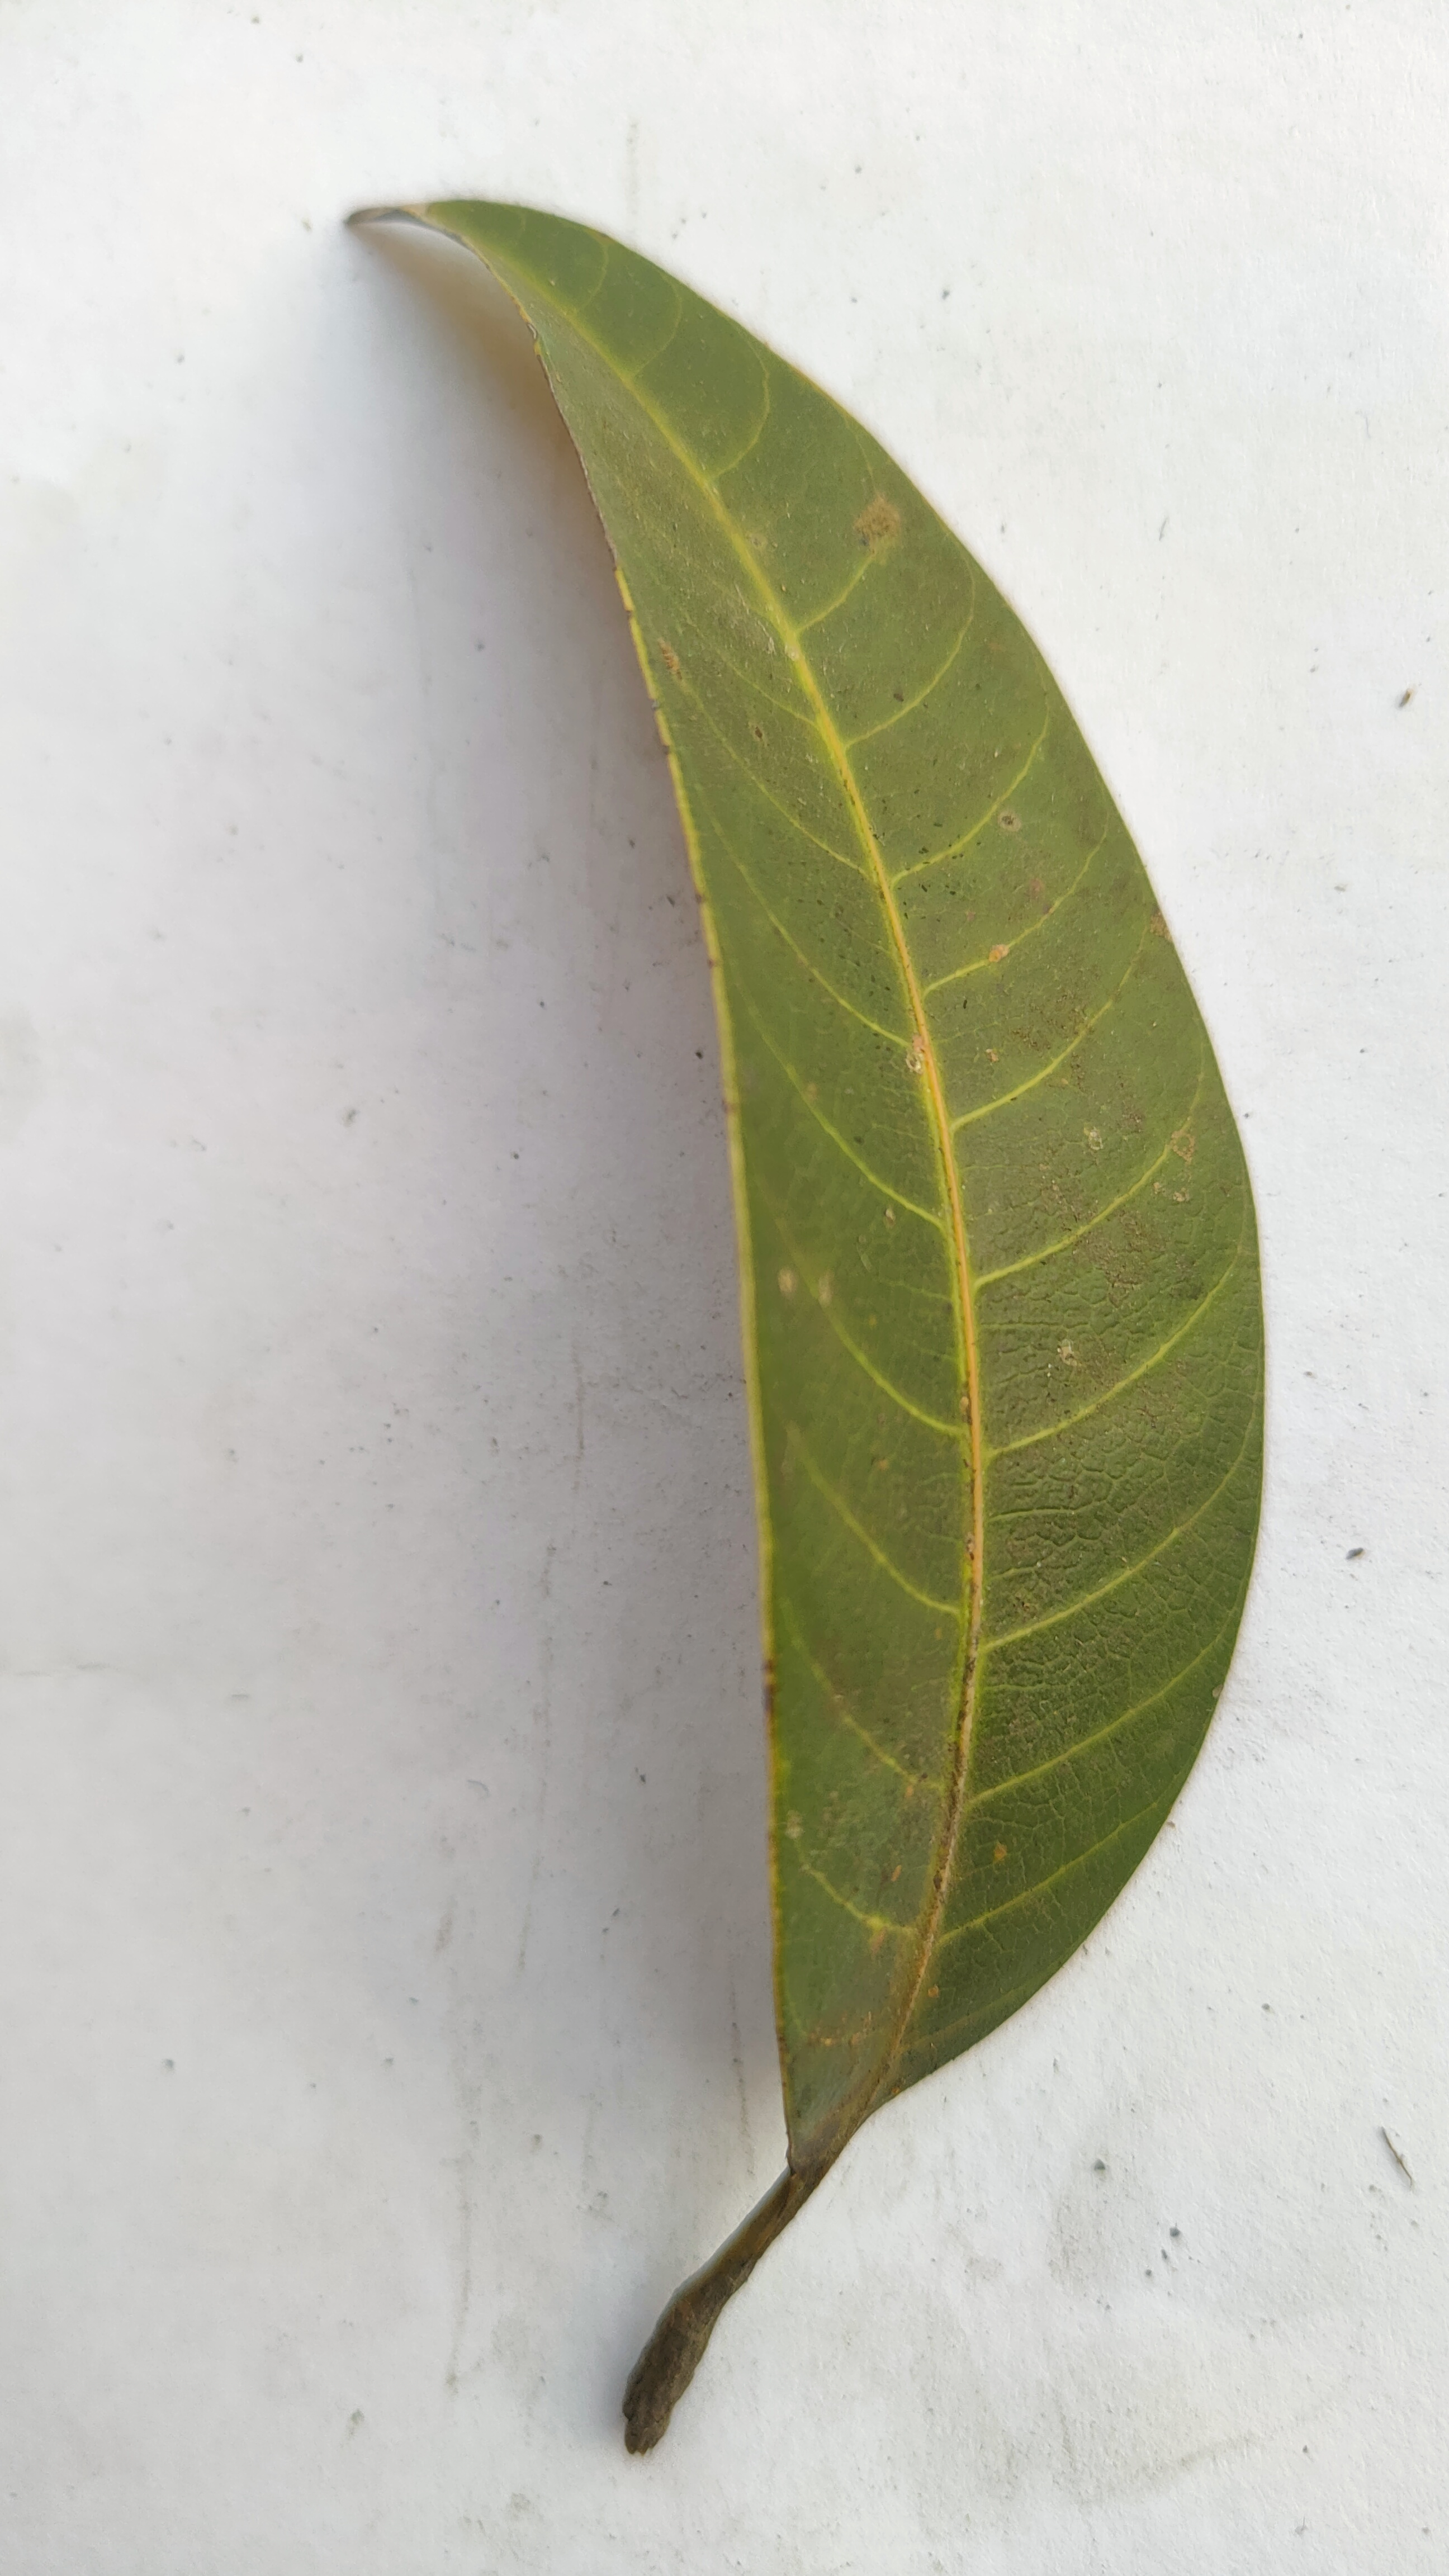
Leaf variety: Mango